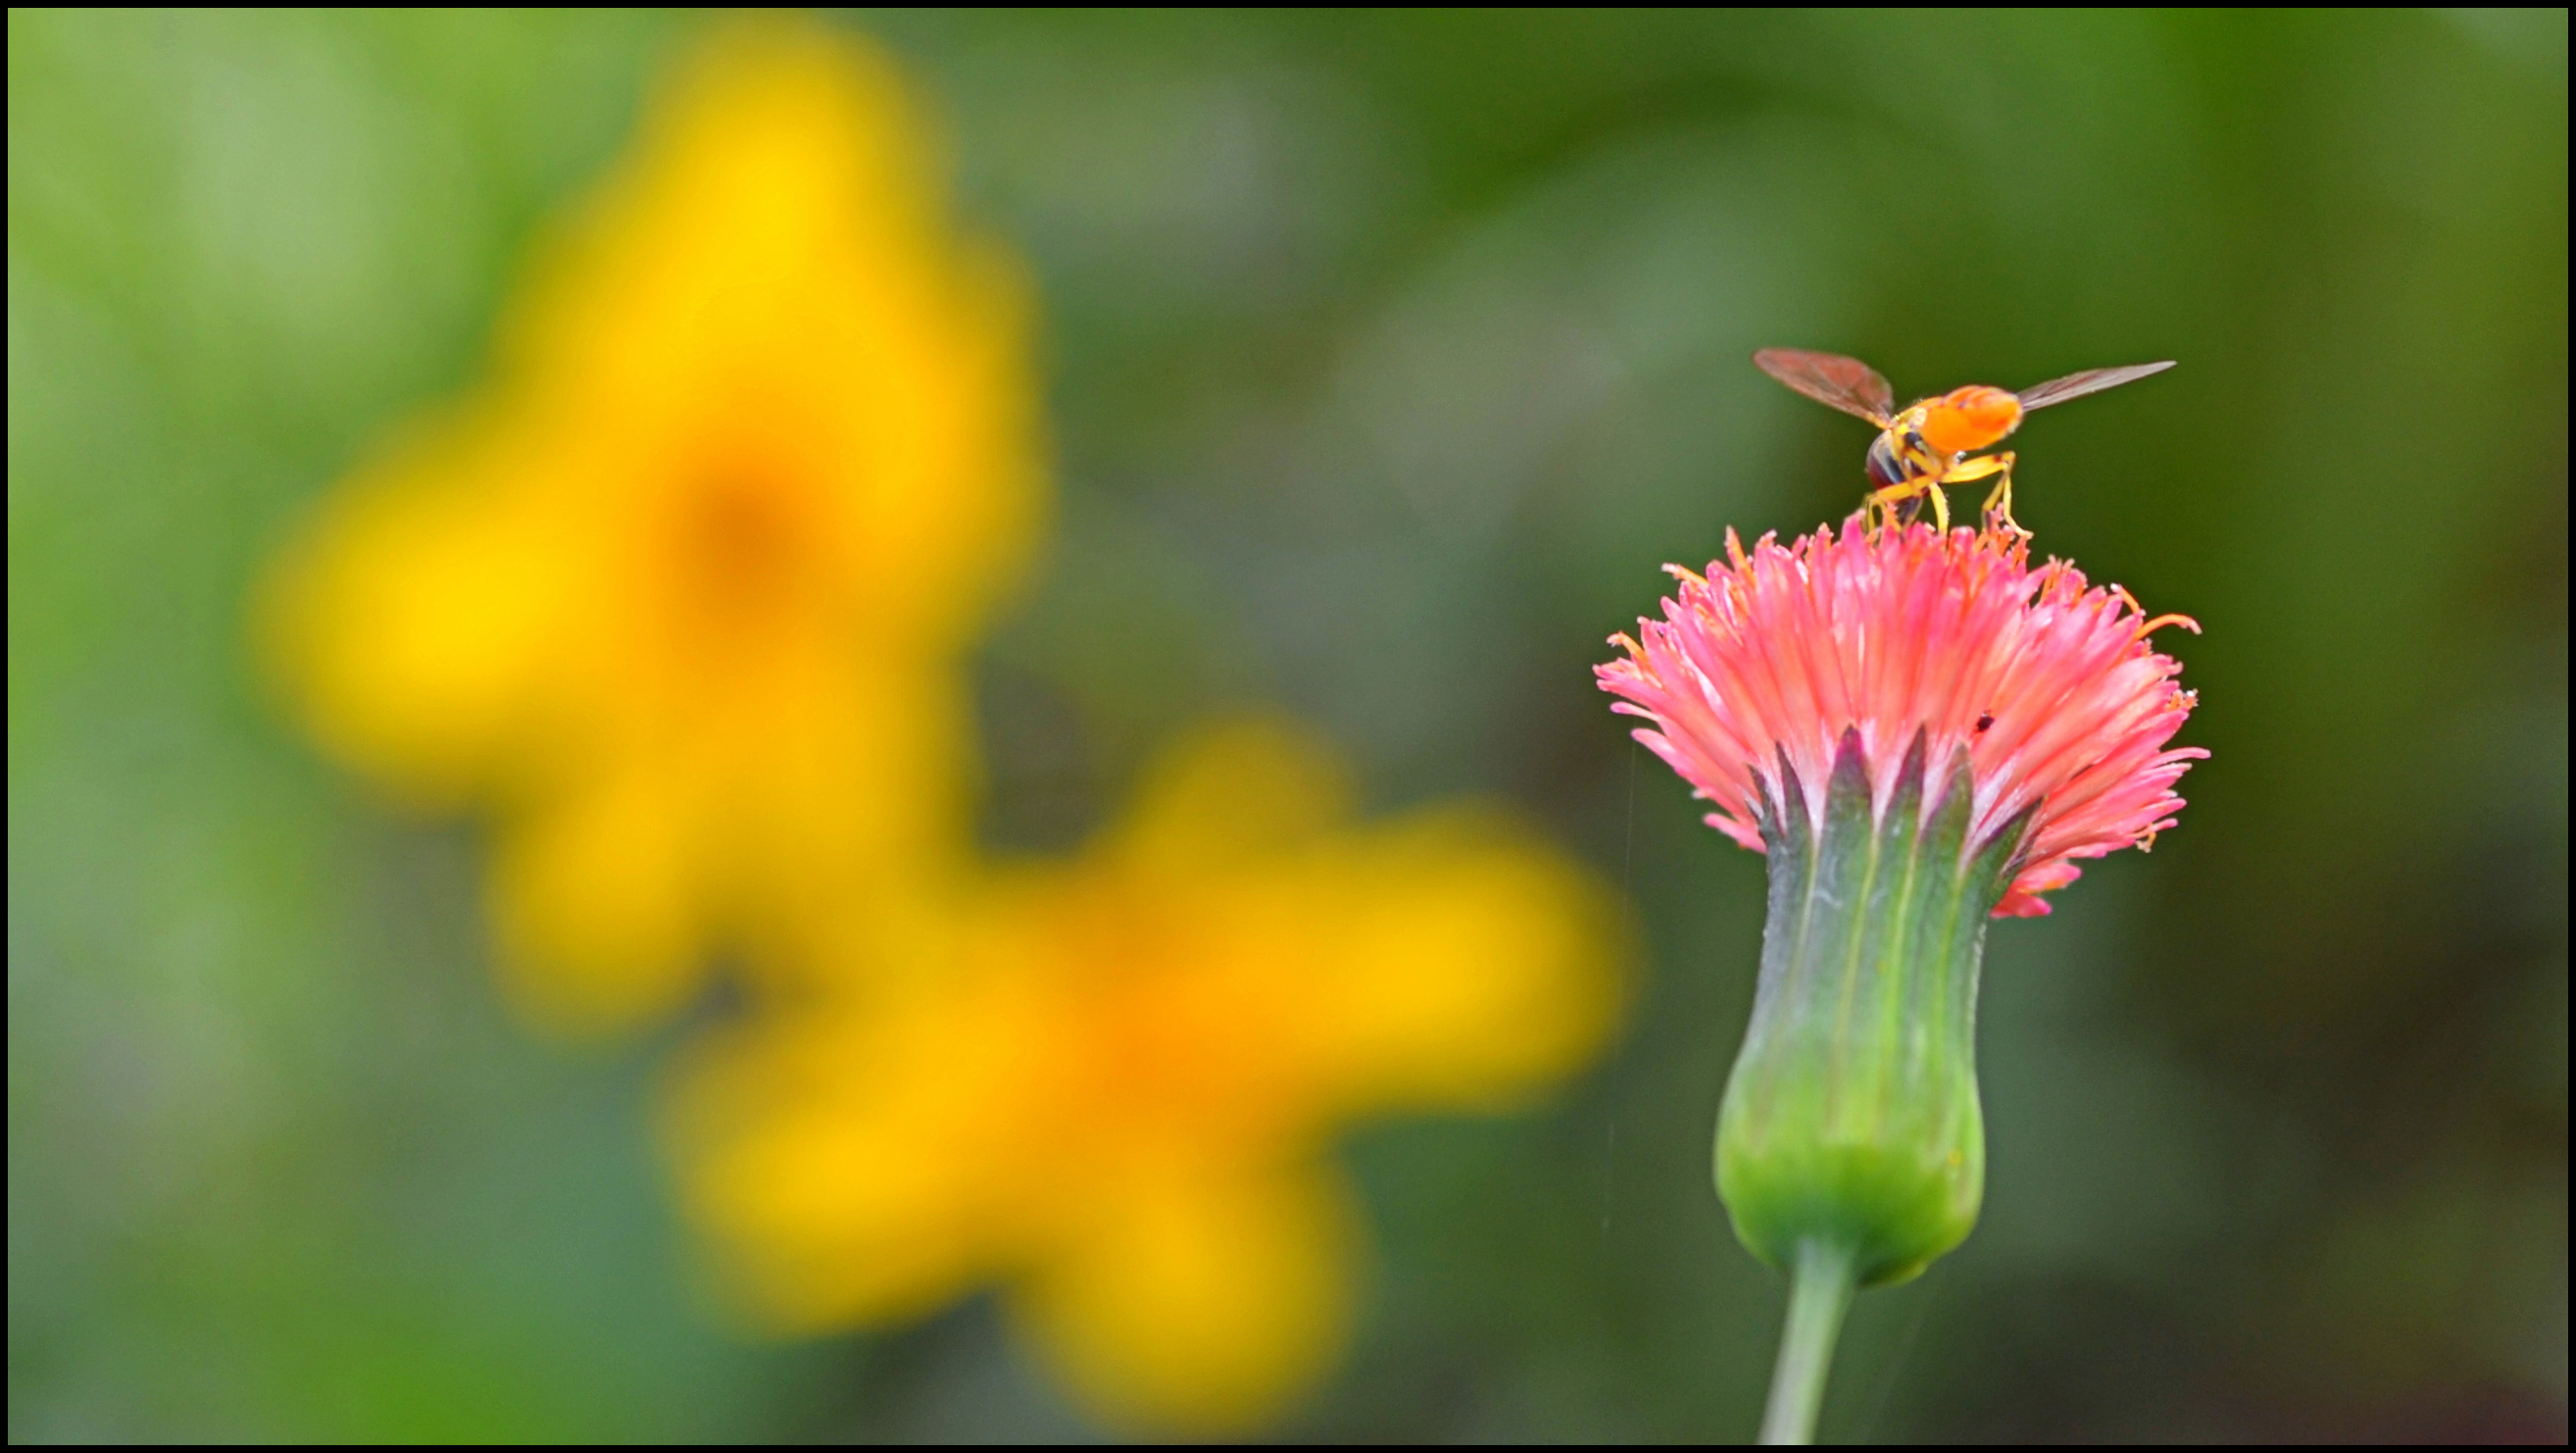
blossom, plant, flower, petal, pollen, insect, botany, yellow, flora, wildflower, close up, nectar, macro photography, flowering plant, plant stem, land plant